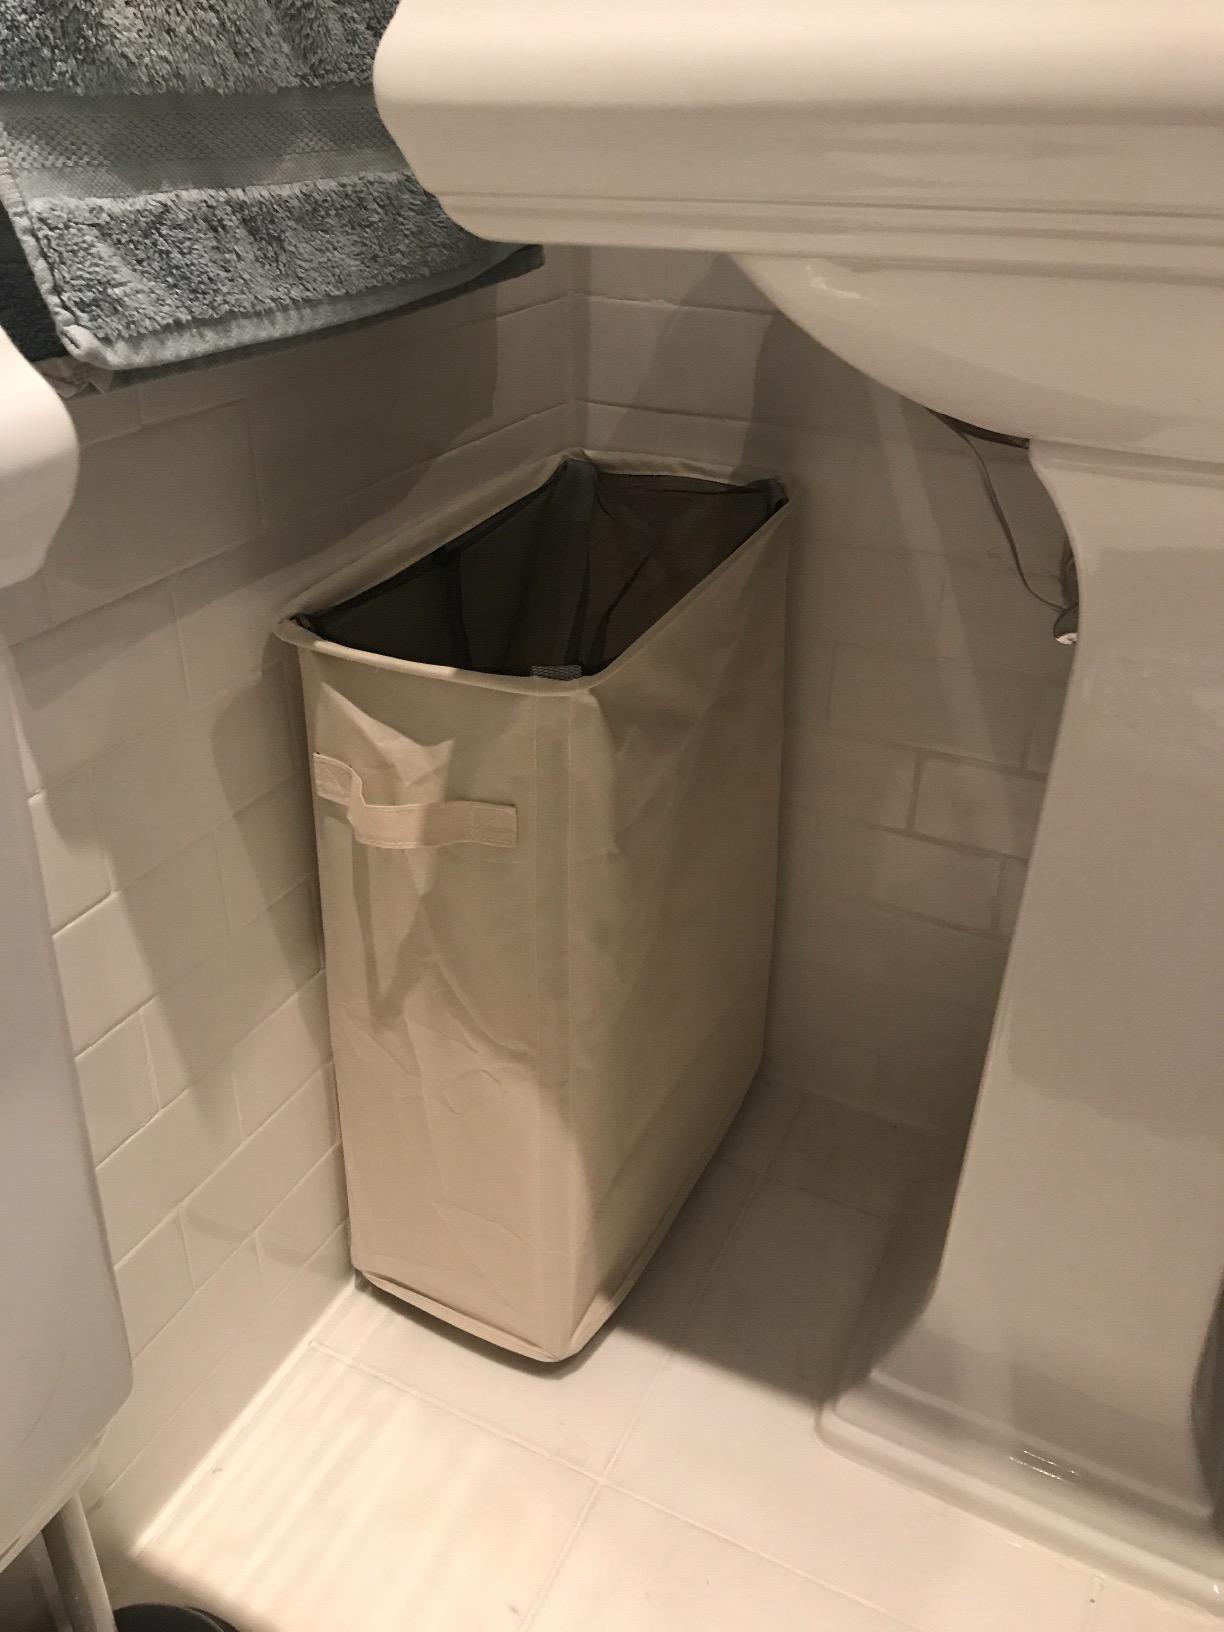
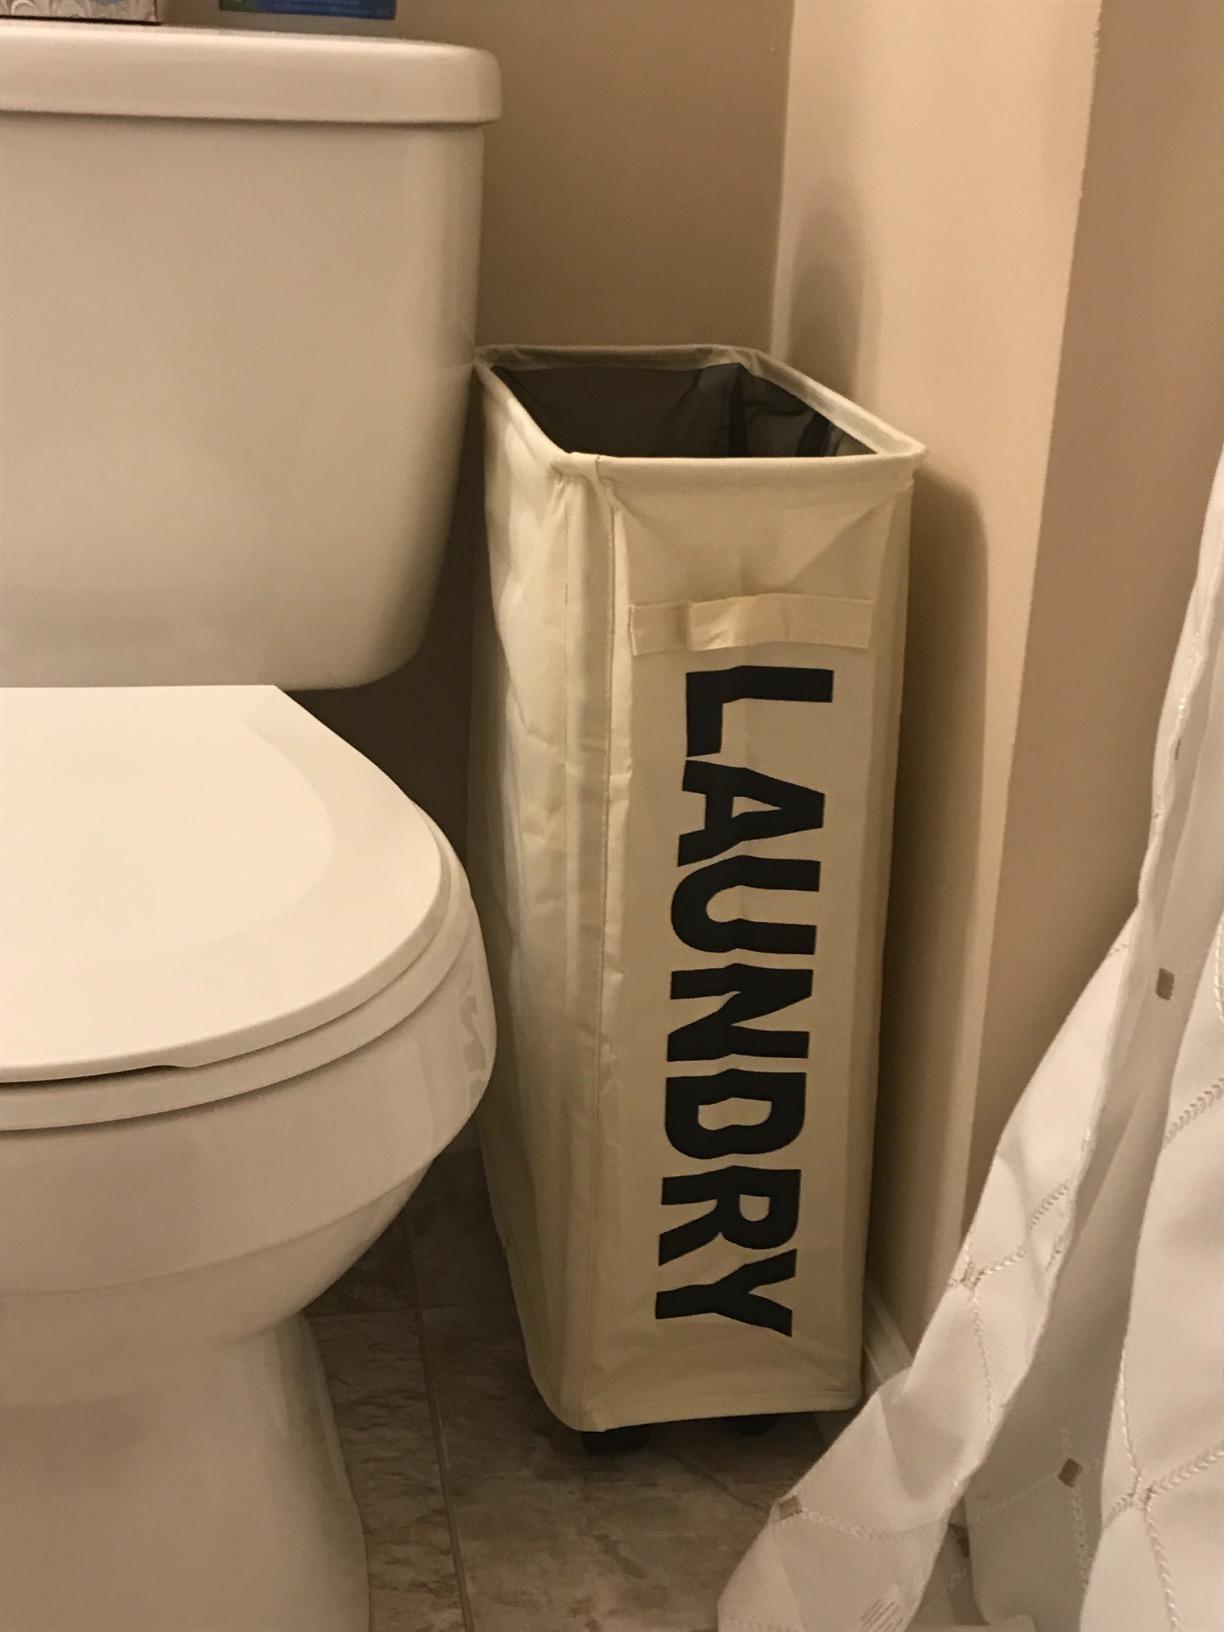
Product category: items_hamper
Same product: no